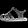
Label: Sandal